Vokrug sveta

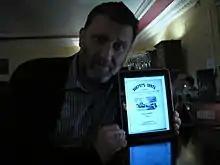
Sergey Parkhomenko, the magazine's editor-in-chief, showing a digitized 1867 edition of "Vokrug sveta"

The Russian Revolution brought this period of the magazine's history to an abrupt termination. Like many other periodicals of Imperial Russia, "Vokrug sveta" suspended publication for ten years. It was back in print under the auspices of the Young Communist League, specifically targeted toward the youth audience. Contributing editors included some of the finest Soviet science fiction authors, including Alexander Belayev, Vladimir Obruchev and Ivan Yefremov. In 1938, the magazine's headquarters relocated, from Leningrad to Moscow and its publication was altogether suspended during World War II.